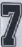
Number: 7